Zurich

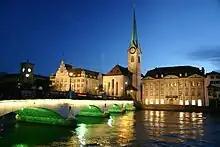
Zurich at night

The headquarters of Switzerland's national licence fee-funded German language television network ("SF") are located in the Leutschenbach neighborhood, to the north of the Oerlikon railway station. Regional commercial television station "TeleZüri" (Zurich Television) has its headquarters near Escher-Wyss Platz. The production facilities for other commercial stations "Star TV", "u1" TV and "3+" are located in Schlieren.